Micrauchenia

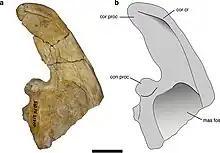

The right mandible fragment preserves just the dorsal portion of the ramus with the coronoid and the condylar processes. The condylar process is small, cylindrical and posteriorly has a slightly convex articular facet where it articulates with the glenoid fossa on the squamosal. The mandibular notch is anteroposteriorly very narrow. The coronoid process is anteroposteriorly narrow, dorsoventrally elongated and mediolaterally slender. There is no sign of a condyloid crest in contrast to "Cramauchenia normalis" and "Macrauchenia" which share a subtle but noticeable condyloid crest dividing the masseteric fossa into two halves. In "Theosodon", the condyloid crest may be variable, as there appears to be a very subtle ridge in "Theosodon garretorum", but this is absent in "Theosodon lydekkeri" specimens." Llullataruca shockeyi" also seems to lack a condyloid crest. Apart from differences in the development of the condyloid crest and differences in size, the general outline of this element is very similar to Miocene macraucheniids like "Theosodon" and "Llullataruca", and also to more derived Pleistocene macraucheniids like "Macrauchenia", which indicates that over time this element has been mostly conserved within this family.